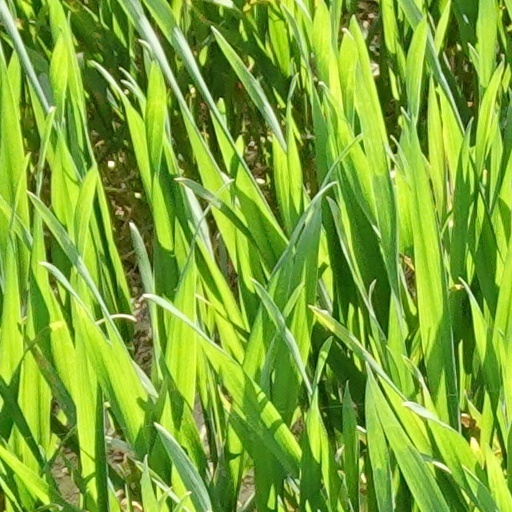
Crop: wheat